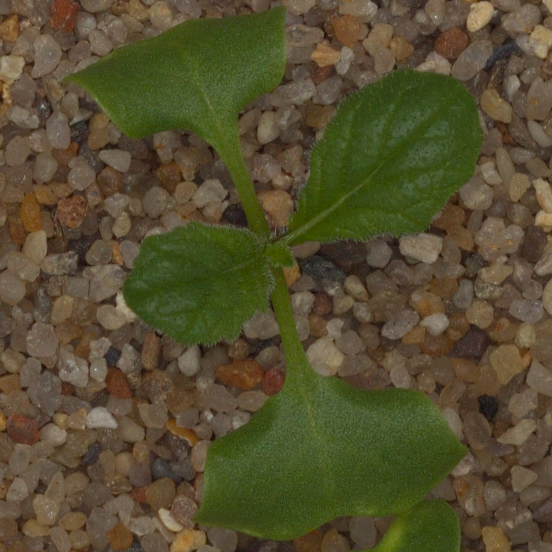
Label: charlock